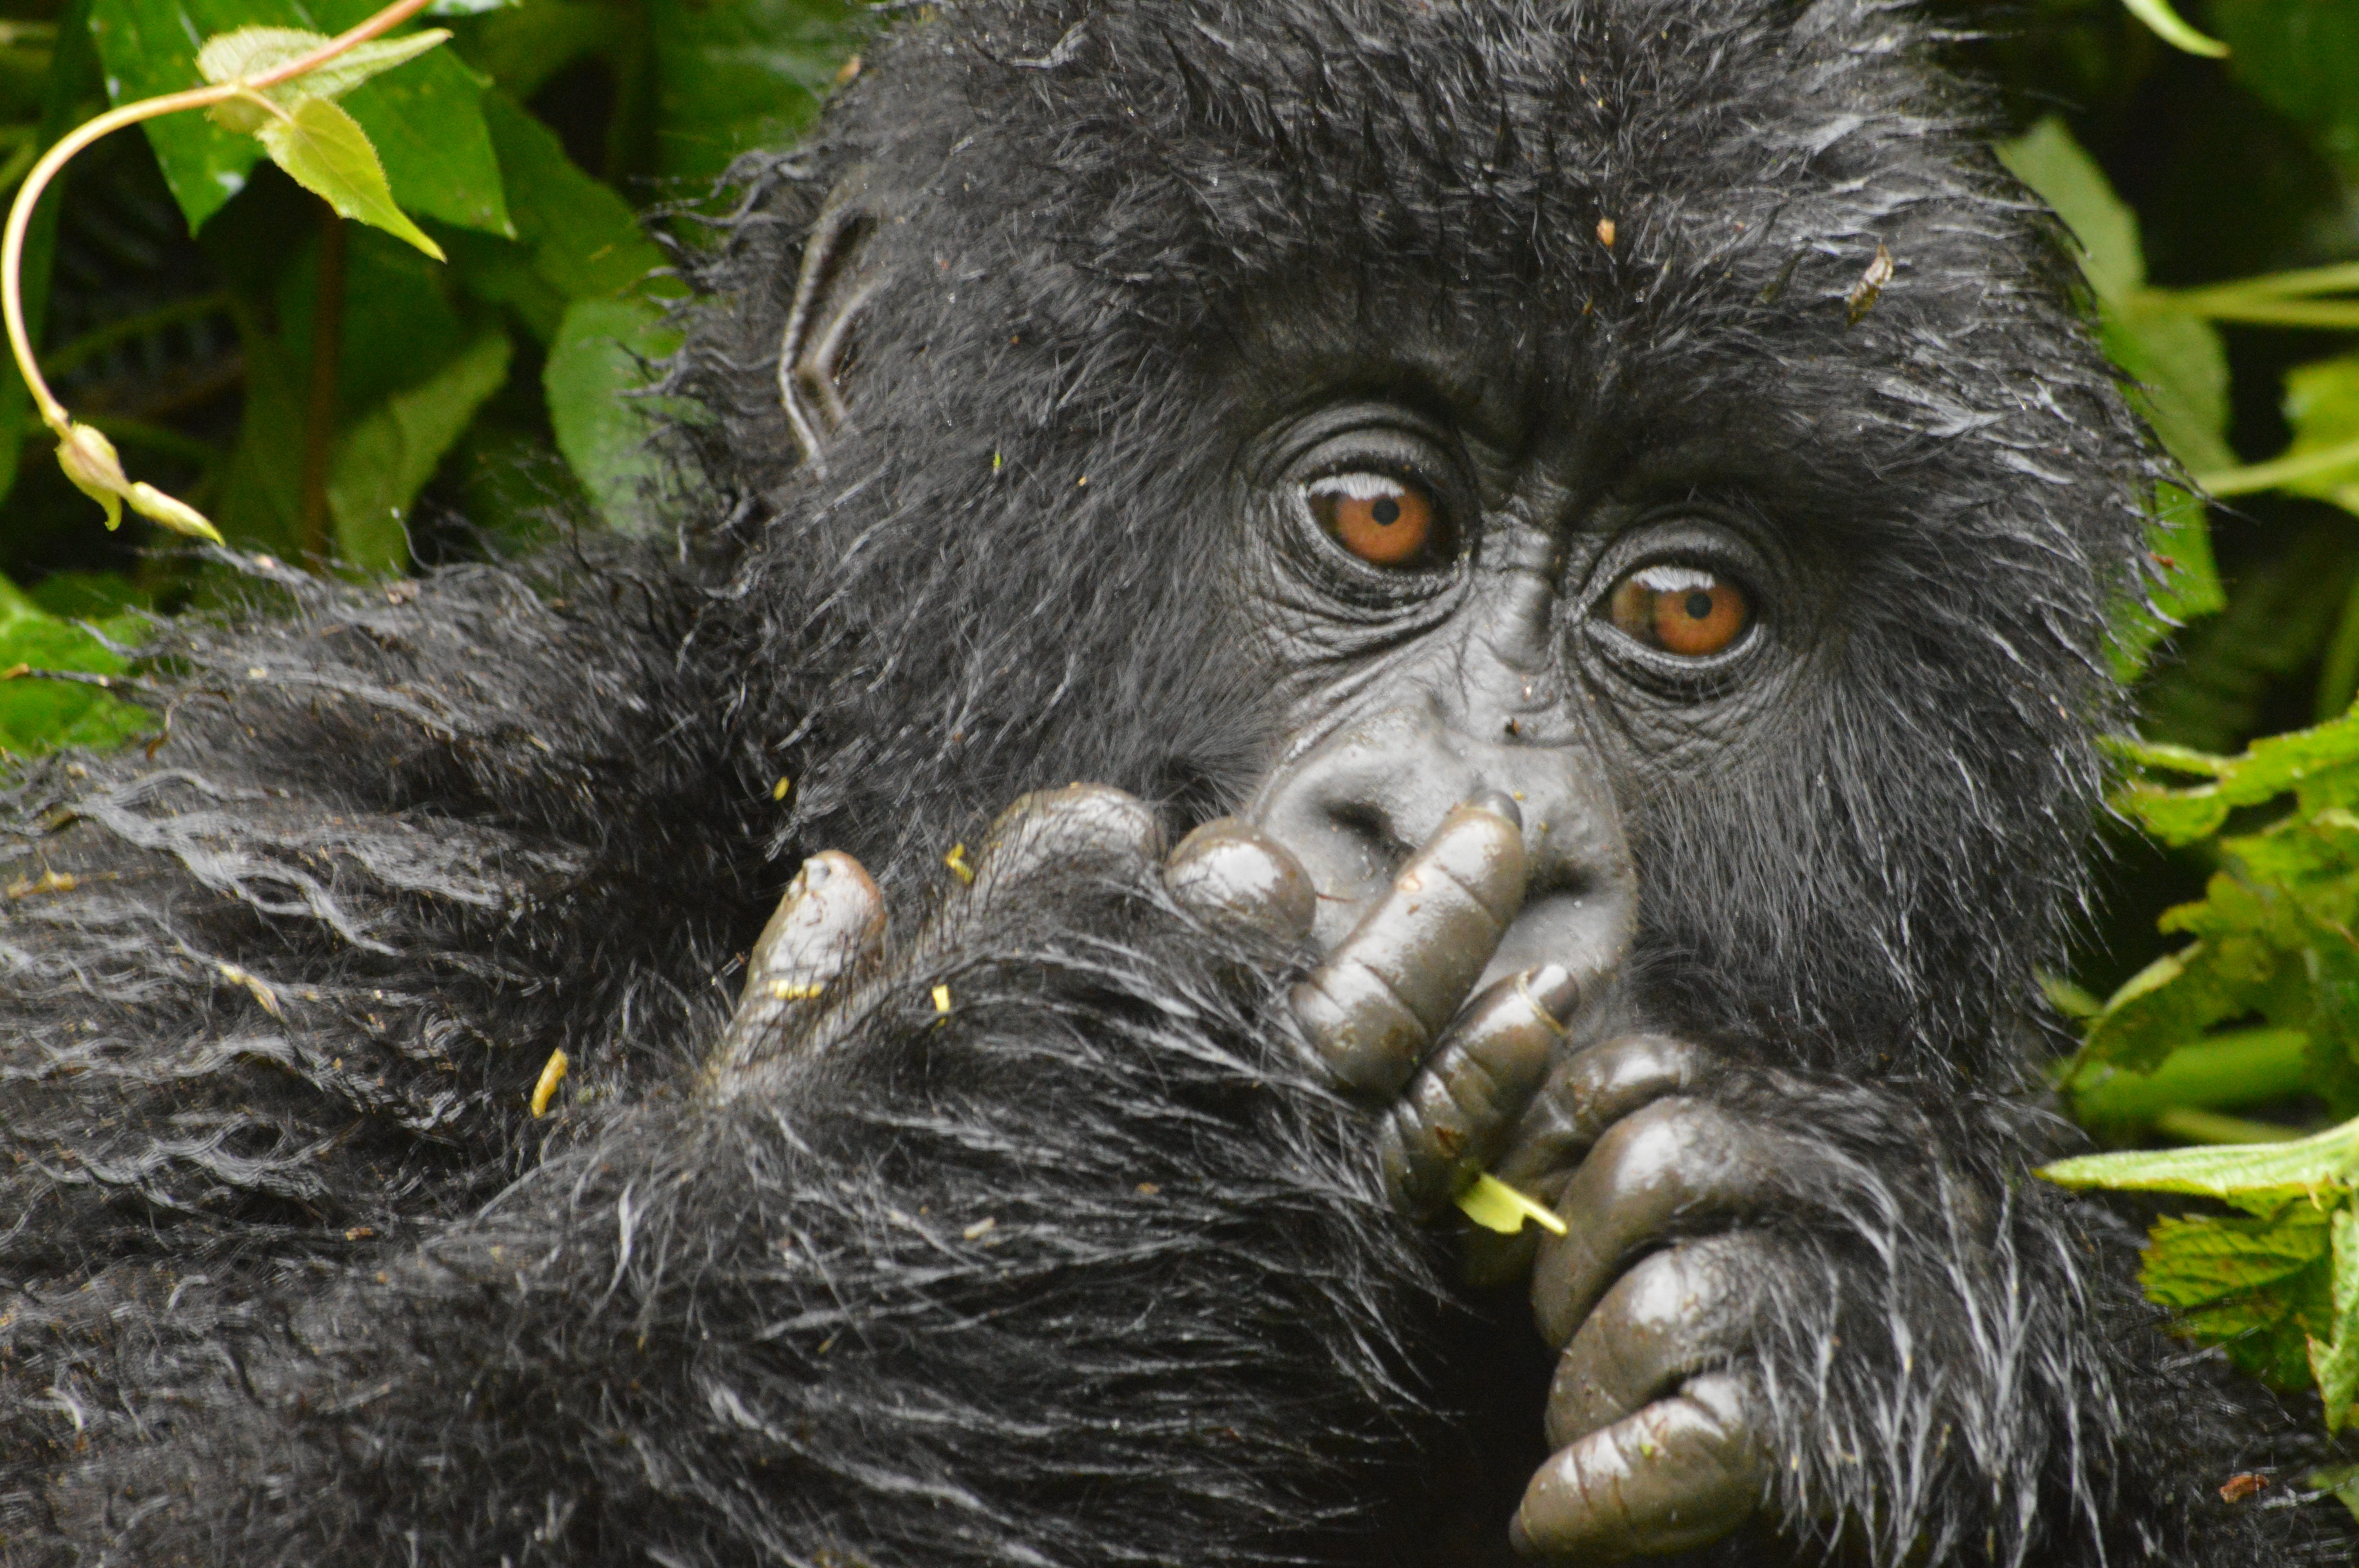
wildlife, jungle, mammal, fauna, primate, chimpanzee, vertebrate, western gorilla, great ape, common chimpanzee